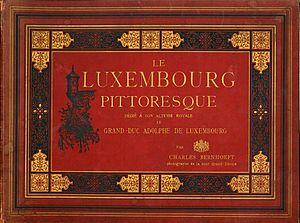
fr:Charles Bernhoeft Le Luxembourg Pittoresque * Das Romantische Luxemburg (1893)